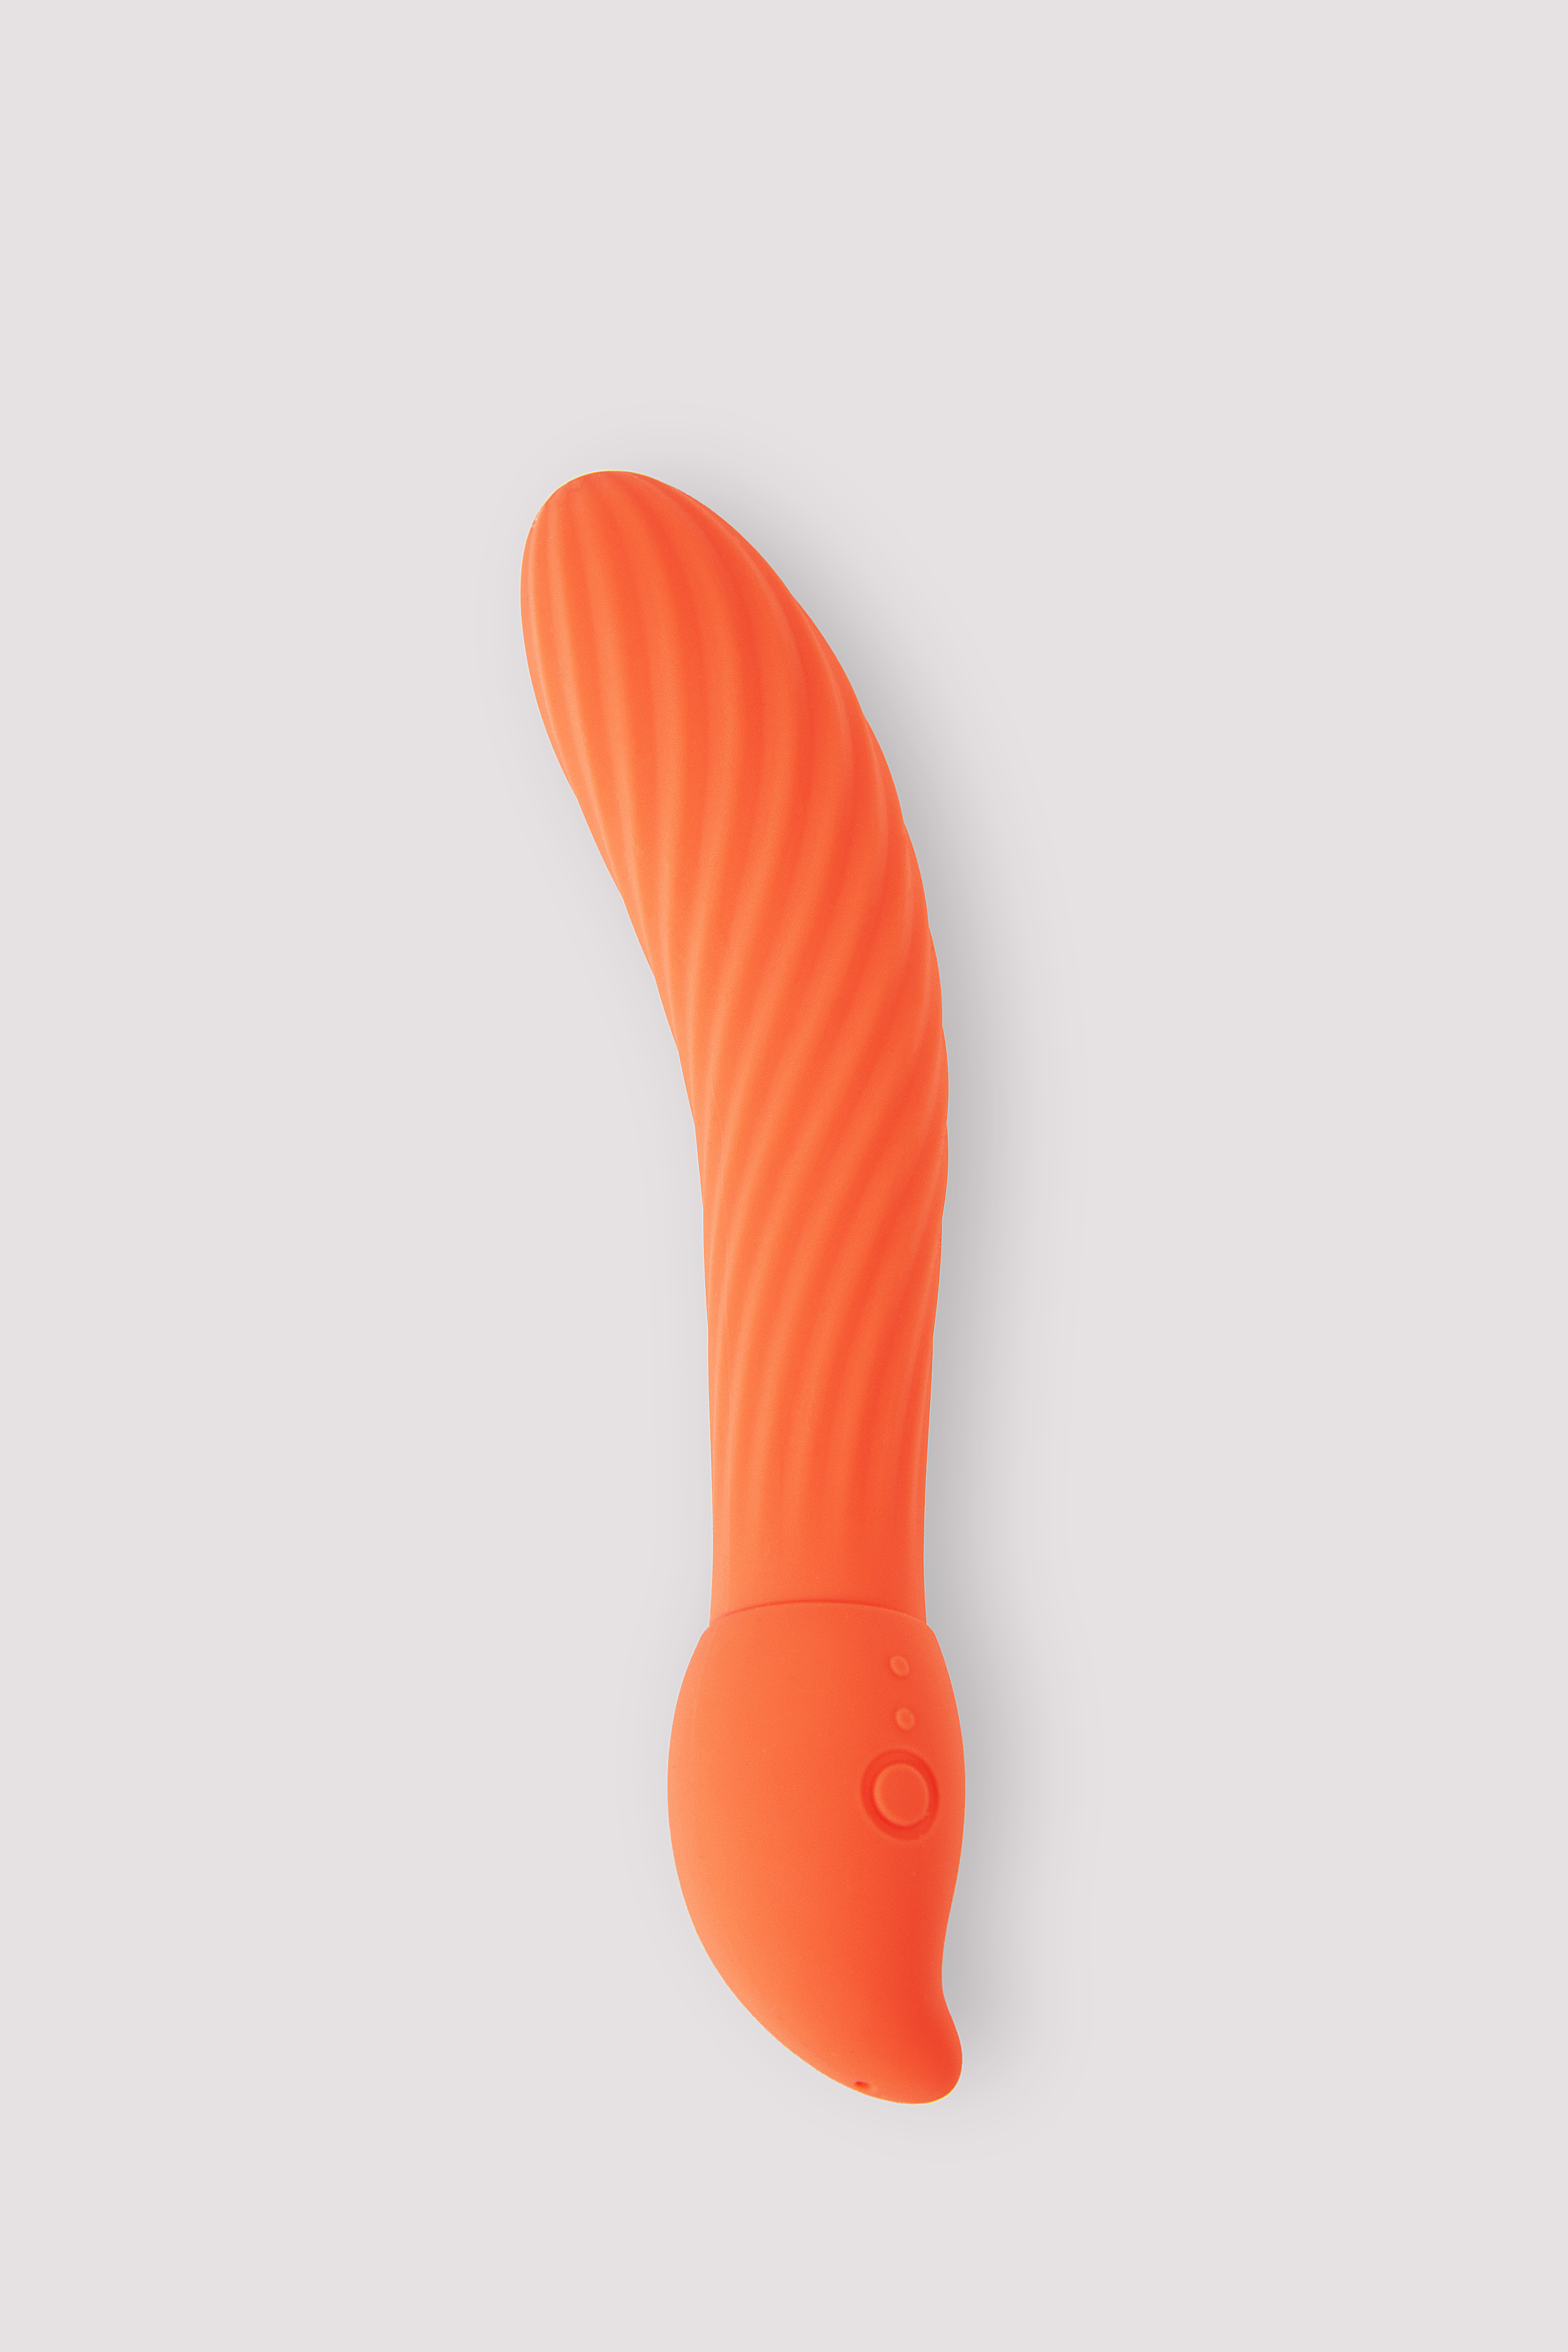
vibrator, font, carmine, peach, magenta, coquelicot, graphics, plastic, circle, petal, logo